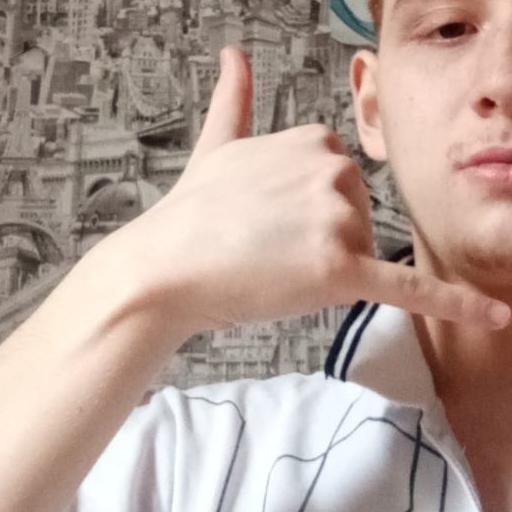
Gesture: call